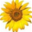
Label: sunflower